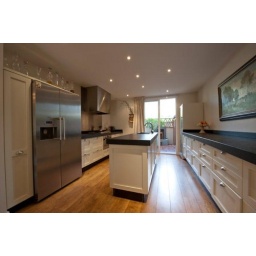
Large 4 bedroom house in Nagueles overlooking Marbella with sea views